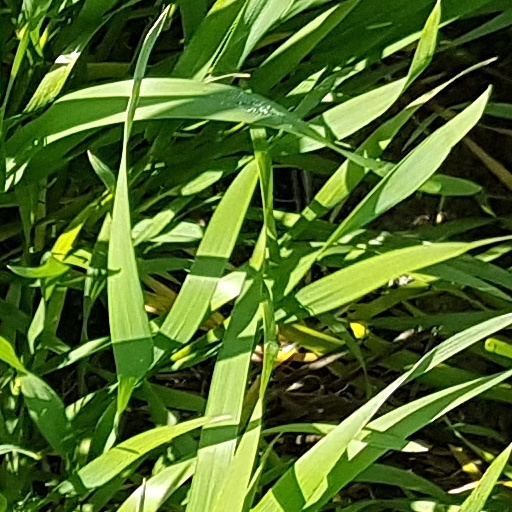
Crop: wheat